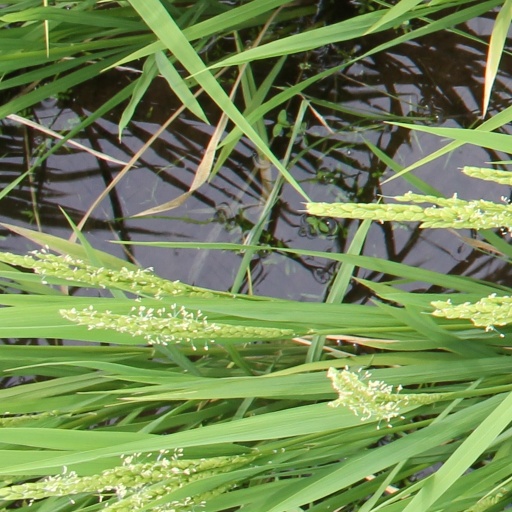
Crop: rice